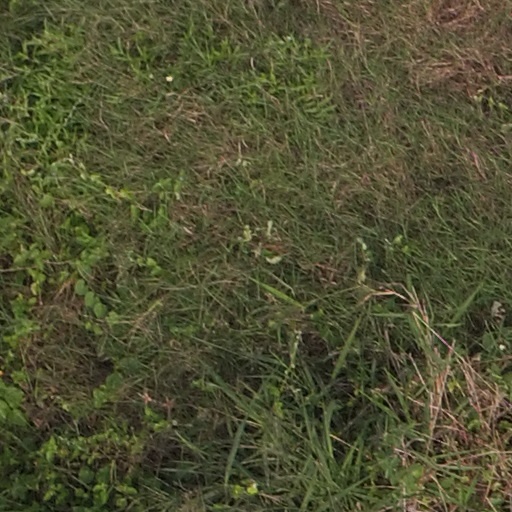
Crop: maize; corn